Philip Rundell

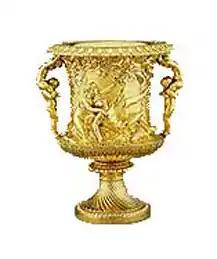
Wine cooler by Rundell & Bridge, in the Vermeil Room of the White House, Washington DC (low resolution)

He was born into a large family, the son of Richard Rundell and his wife Ann Ditcher, and baptised at Norton St Philip, near Bath, Somerset.